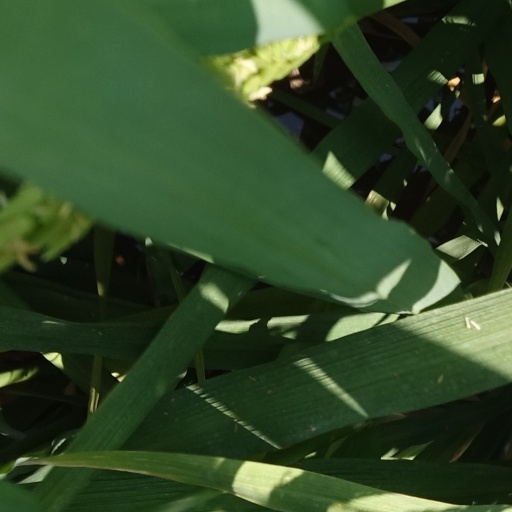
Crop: rice